Jamaica national football team

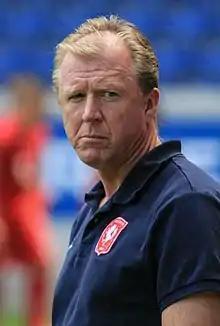
Steve McClaren became the manager of the national football team of Jamaica in 2024

Jamaica entered the final round of the 2010 Caribbean Cup after a 0–0 draw with Costa Rica. After finishing first in its group, Jamaica won against Grenada in the semi-finals, then defeating first-time finalists Guadeloupe in a penalty shoot-out. Jamaica earned its fifth title, and coach Theodore Whitmore became the first to win the Caribbean Cup as both player and coach. In the 2011 CONCACAF Gold Cup, Jamaica finished first in its group, beating Grenada 4–0, Guatemala 2–0, and Honduras 1–0 before being eliminated by the US, with goals from American players Jermaine Jones and Clint Dempsey.